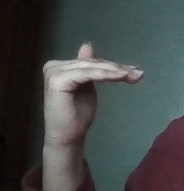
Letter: khaa